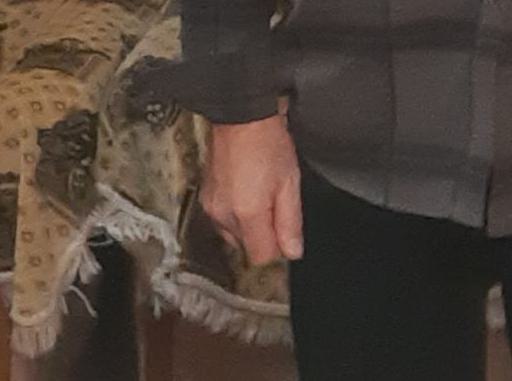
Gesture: no_gesture